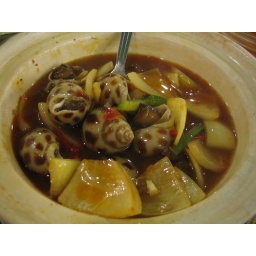
Shell fish in spicy white wine sauce